Caslon

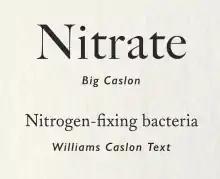
Two alternative revivals of Caslon, designed for large and small text sizes.

Big Caslon by Matthew Carter is inspired by the "funkiness" of the three largest sizes of type from the Caslon foundry. These have a unique design with dramatic stroke contrast, complementary but very different from Caslon's text faces; one was apparently originally created by Joseph Moxon rather than Caslon. The typeface is intended for use at 18pt and above. The standard weight is bundled with Apple's macOS operating system in a release including small caps and alternates such as the long s. Initially published by his company Carter & Cone, in 2014 Carter revisited the design adding bold and black designs with matching italics, and republished it through Font Bureau. It is used by "Boston" magazine and the "Harvard Crimson".